Way for a Sailor

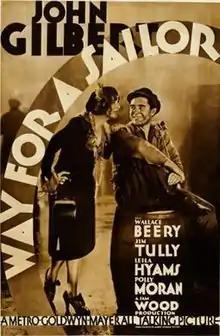

Way for a Sailor is a 1930 American pre-Code film starring John Gilbert. The supporting cast includes Wallace Beery, Jim Tully, Leila Hyams, and Polly Moran. The film was directed by Sam Wood, who insisted on no screen credit.